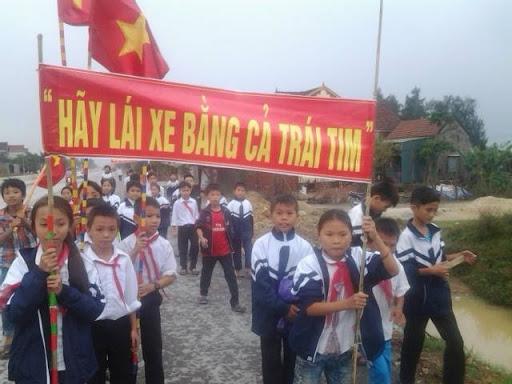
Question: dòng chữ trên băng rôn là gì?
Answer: hãy lái xe bằng cả trái tim